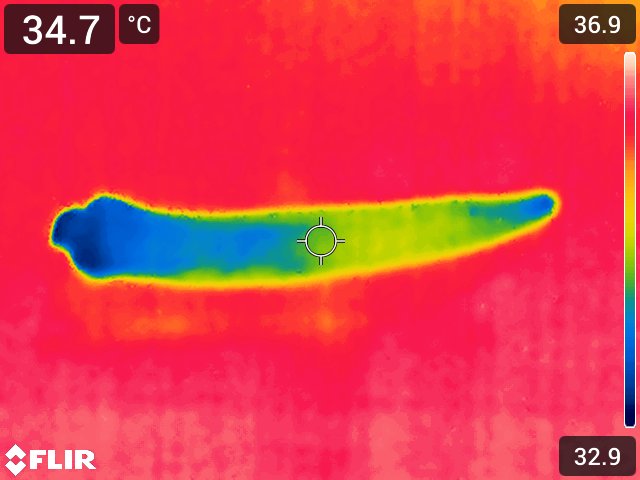
Maturity: over_matured